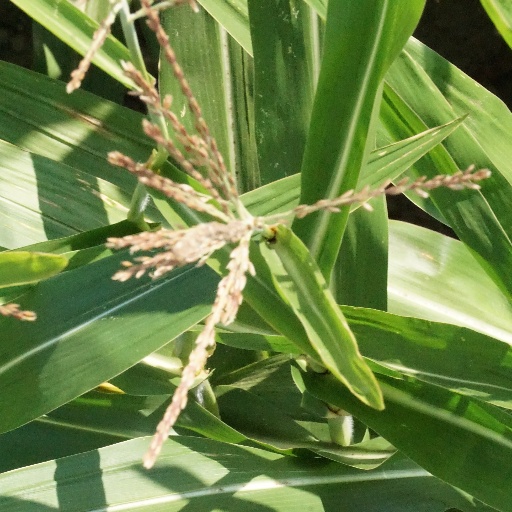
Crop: maize; corn